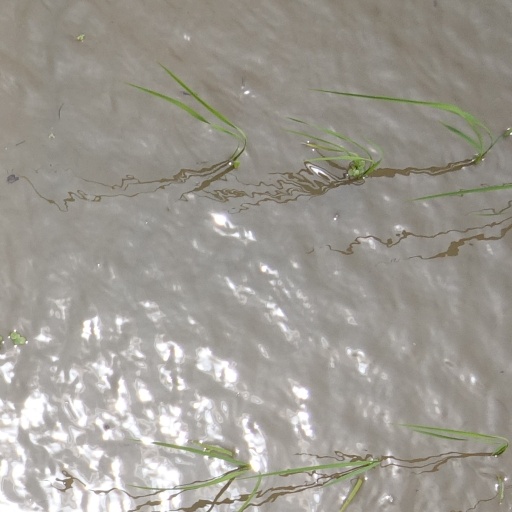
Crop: rice